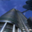
Label: skyscraper